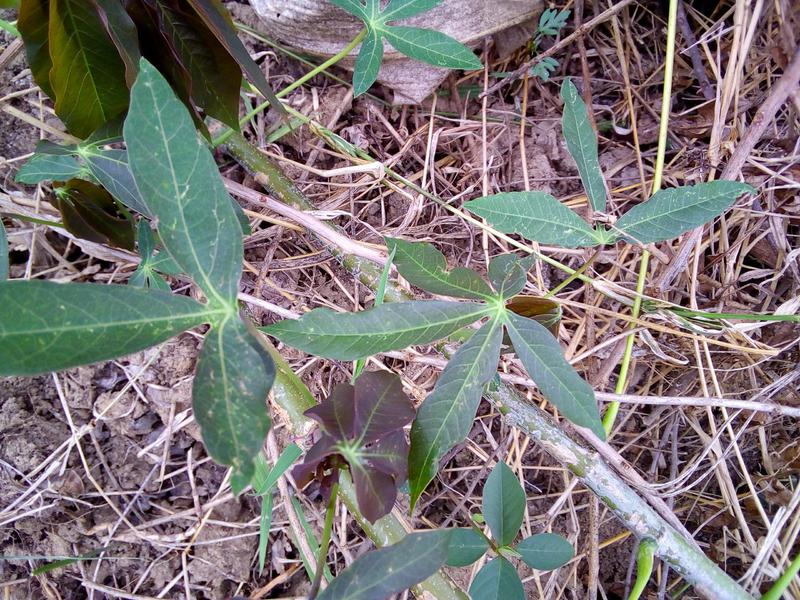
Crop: cassava
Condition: green_mottle